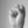
ASL letter: S